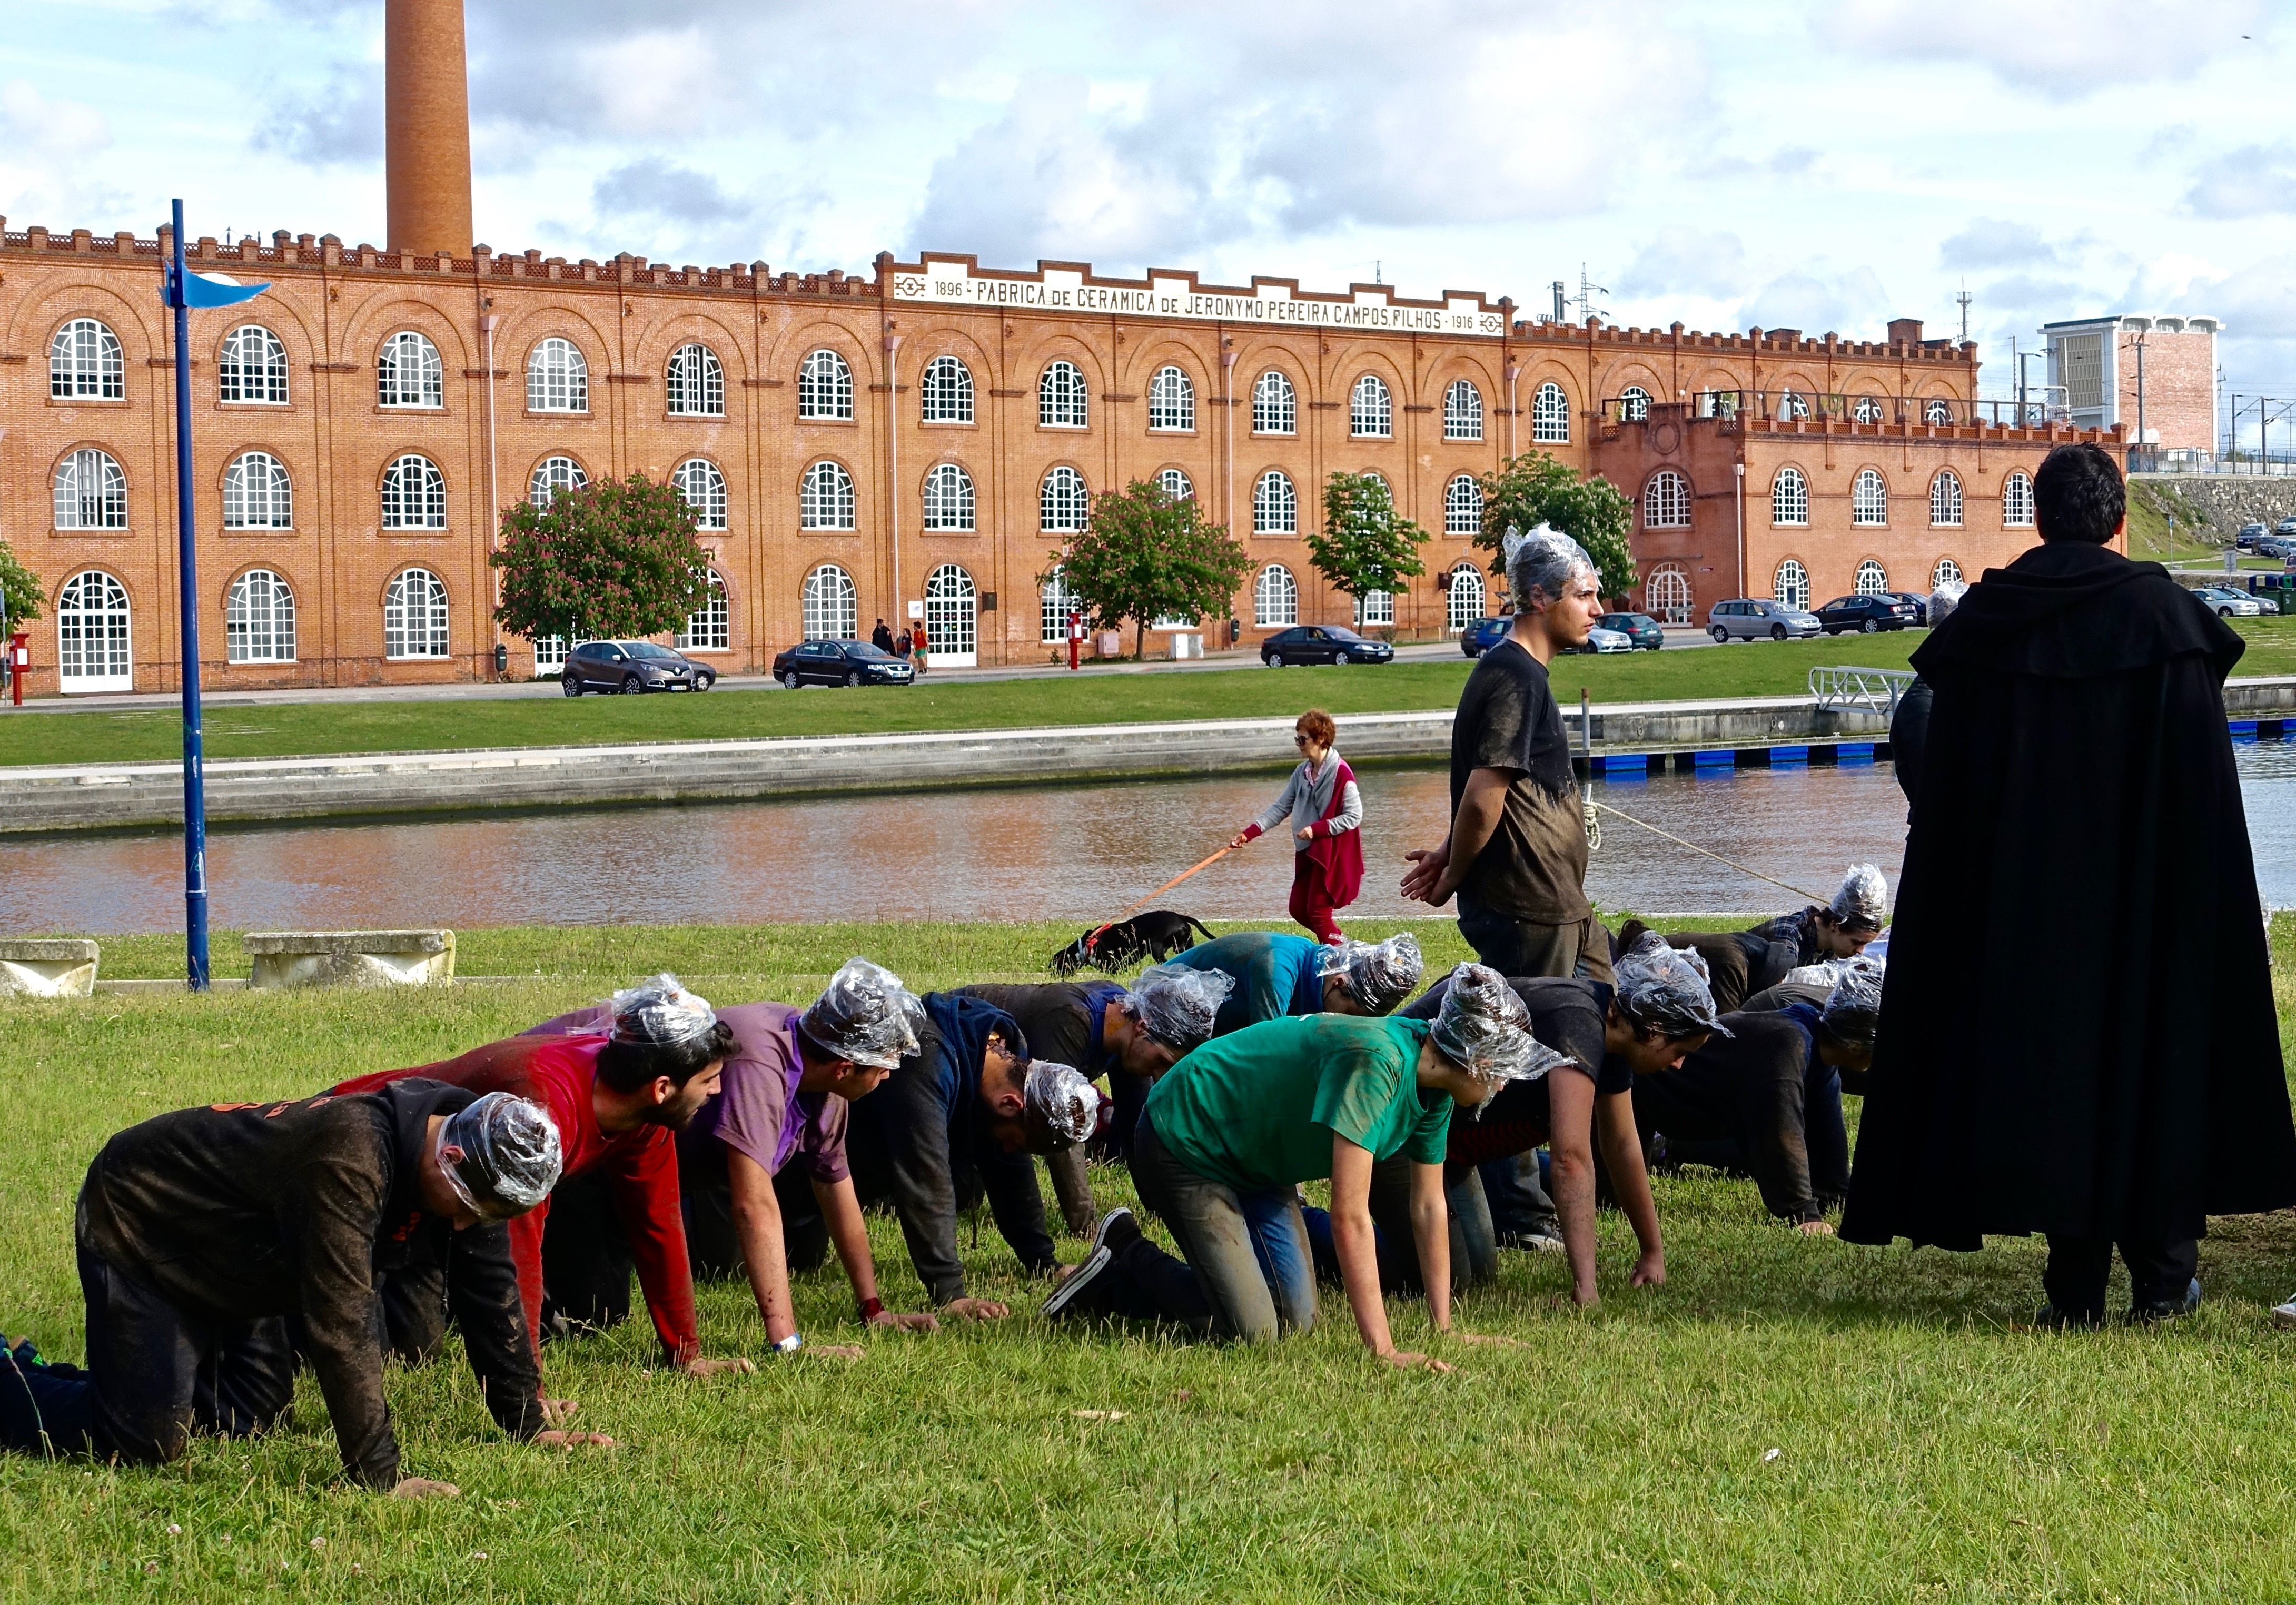
people, community, ceremony, spain, students, performance, tradition, behaviour, ritual, aveiro